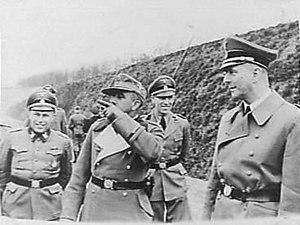
Wilhelm Harster est un juriste allemand devenu policier SS à l'époque du nazisme, né le 21 juillet 1904 à Kelheim et mort le 25 décembre 1991 à Munich. Il est condamné à deux reprises, pour crimes de guerre puis pour crimes contre l'humanité. En tout, il n'effectue que 10 ans de prison sur ses condamnations à 27 ans en tout.